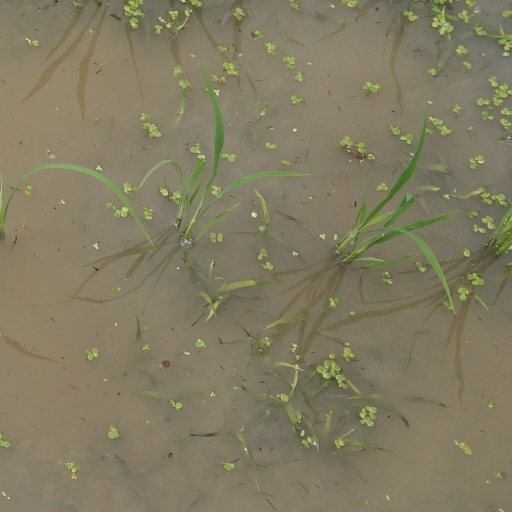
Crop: rice